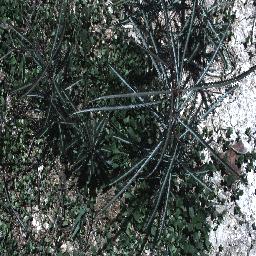
Label: parkinsonia